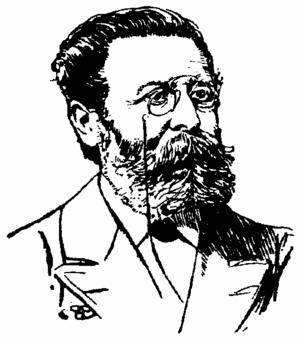
Christian Heinrich Carl Buttenstedt est un pionnier de l'aviation allemand.